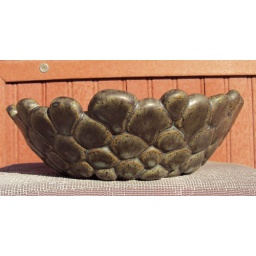
This bowl was made by pushing balls of clay into another bowl. The glaze is gun metal green.